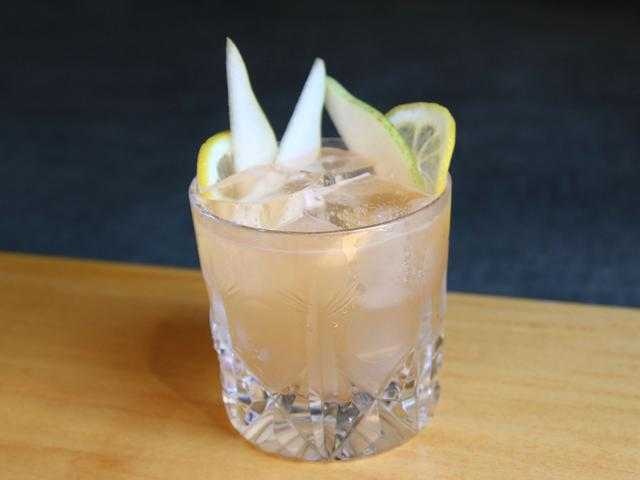
Label: Pear